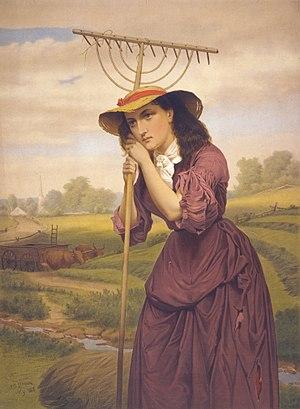
Le regret est une réaction émotionnelle consciencieuse et négative concernant des actes et comportements personnels du passé. Le regret est souvent exprimé par le terme « désolé ». Le regret est souvent ressenti lors d’un chagrin, d’une honte, d’un embarras, d’une dépression, d’ennui ou de culpabilité après avoir commis une ou plusieurs actions qu’un individu souhaite plus tard ne pas avoir faites. Le regret est distinct de la culpabilité, qui est une profonde forme de regret. Par comparaison, la honte se réfère typiquement à un aspect social de culpabilité ou de regret comme imposé par la société ou culture, ayant une influence sur l’honneur.